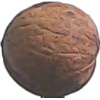
Label: walnut